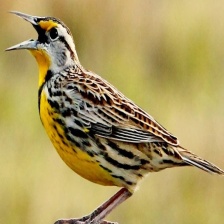
Species: EASTERN MEADOWLARK
Scientific name: STURNELLA MAGNA